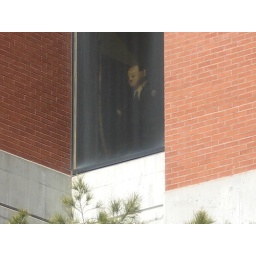
Creepy cutout person in UofA window